Daniel Candeias

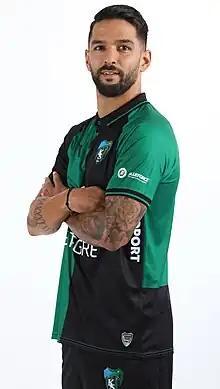
Candeias with Kocaelispor in 2023

Daniel João Santos Candeias (born 25 February 1988) is a Portuguese professional footballer who plays as a winger for Turkish TFF First League club Adanaspor.